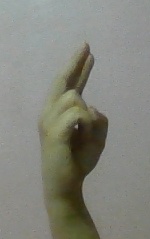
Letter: zay